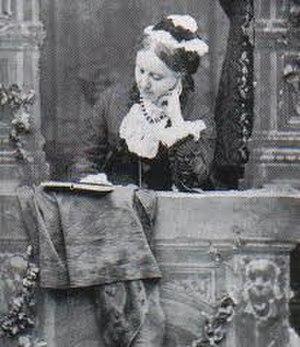
Georgina Hogarth, belle-sœur et gouvernante de Charles Dickens
Dombey et Fils est un roman de Charles Dickens, publié à Londres en dix-neuf feuilletons d'octobre 1846 à avril 1848 par The Graphic Magazine, puis en un volume chez Bradbury and Evans en 1848. Le roman a d'abord paru sous son titre complet, Dealings with the Firm of Dombey and Son: Wholesale, Retail and for Exportation, puis abrégé en Dombey and Son. Il a été illustré, selon des indications très précises de Dickens, par le dessinateur Hablot Knight Browne.
Georgina Hogarth [/'dzɔ:'dzina 'həʊgɑːθ/] est la belle-sœur, la compagne et la confidente du romancier Charles Dickens qui, dans son testament, la décrit comme « le meilleur et le plus sûr ami que puisse avoir un homme ». Elle devient un membre essentiel de la maisonnée des Dickens dès qu'elle s'y installe. Elle suit Dickens après sa séparation d'avec son épouse Catherine et reste auprès de lui jusqu'à sa mort en 1870. Comme pour sa sœur Mary Scott, l'évoquer revient essentiellement à parler de son célèbre beau-frère, sans lequel elle serait sans doute restée inconnue, alors que, partageant son prestige, elle passe à la postérité.
Dombey et Fils, de Charles Dickens, est publié en une période de profonds bouleversements économiques et sociaux, d'instabilité politique et de mutations affectant toutes les couches de la population ; certes, le roman n'est pas un document exhaustif sur la condition de l'Angleterre, ni même sur Londres qui y tient une grande place ; il ne se présente pas non plus comme un roman « social » tel Les Temps difficiles. Cependant, si Dickens y perçoit les forces en présence, l'émergence de nouvelles valeurs, les dangers d'une recherche effrénée de l'argent, ce Mammon des temps modernes, sa réponse reste éminemment artistique.
Charles John Huffam Dickens, né à Landport, près de Portsmouth, dans le Hampshire, comté de la côte sud de l'Angleterre, le 7 février 1812 et mort à Gad's Hill Place à Higham dans le Kent, le 9 juin 1870, est considéré comme le plus grand romancier de l'époque victorienne. Dès ses premiers écrits, il est devenu immensément célèbre, sa popularité ne cessant de croître au fil de ses publications.